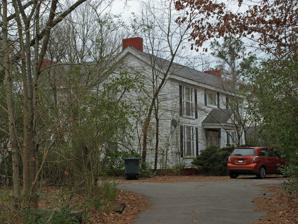
Building: Whitman–Cobb House
Country: United States of America
Year built: 1861
Historic house in Alabama, United States United States historic place Whitman–Cobb House U.S. National Register of Historic Places The house in February 2012 Show map of Alabama Show map of the United States Location Winchester Rd., New Market, Alabama Coordinates 34°54′13″N 86°25′45″W / 34.90361°N 86.42917°W / 34.90361; -86.42917 Area 5.5 acres (2.2 ha) Built c. 1861 ( 1861 ) Architectural style Greek Revival, Federal NRHP reference No. 82002057 Added to NRHP January 18, 1982 The Whitman–Cobb House is a historic residence in New Market, Alabama .  It was built circa 1861 in a Greek Revival style with Federal and Adamesque details.  The two-story house is rectangular with an ell off the rear on one side.  Originally, a porch separated the house from a detached kitchen, but it was torn down and replaced around 1955 with a one-story addition containing three rooms and a garage .  The three-bay façade has a one-story pedimented porch, which replaced a two-story porch in the 1940s.  The main entrance is double doors flanked by sidelights and topped with a transom .  Windows on the façade are nine-over-nine sashes flanked by narrow two-over-two sashes.  The house has three chimneys on the gable ends; the northwest chimney is inside the clapboard siding. The house was listed on the National Register of Historic Places in 1982. References Wikimedia Commons has media related to Whitman-Cobb House .